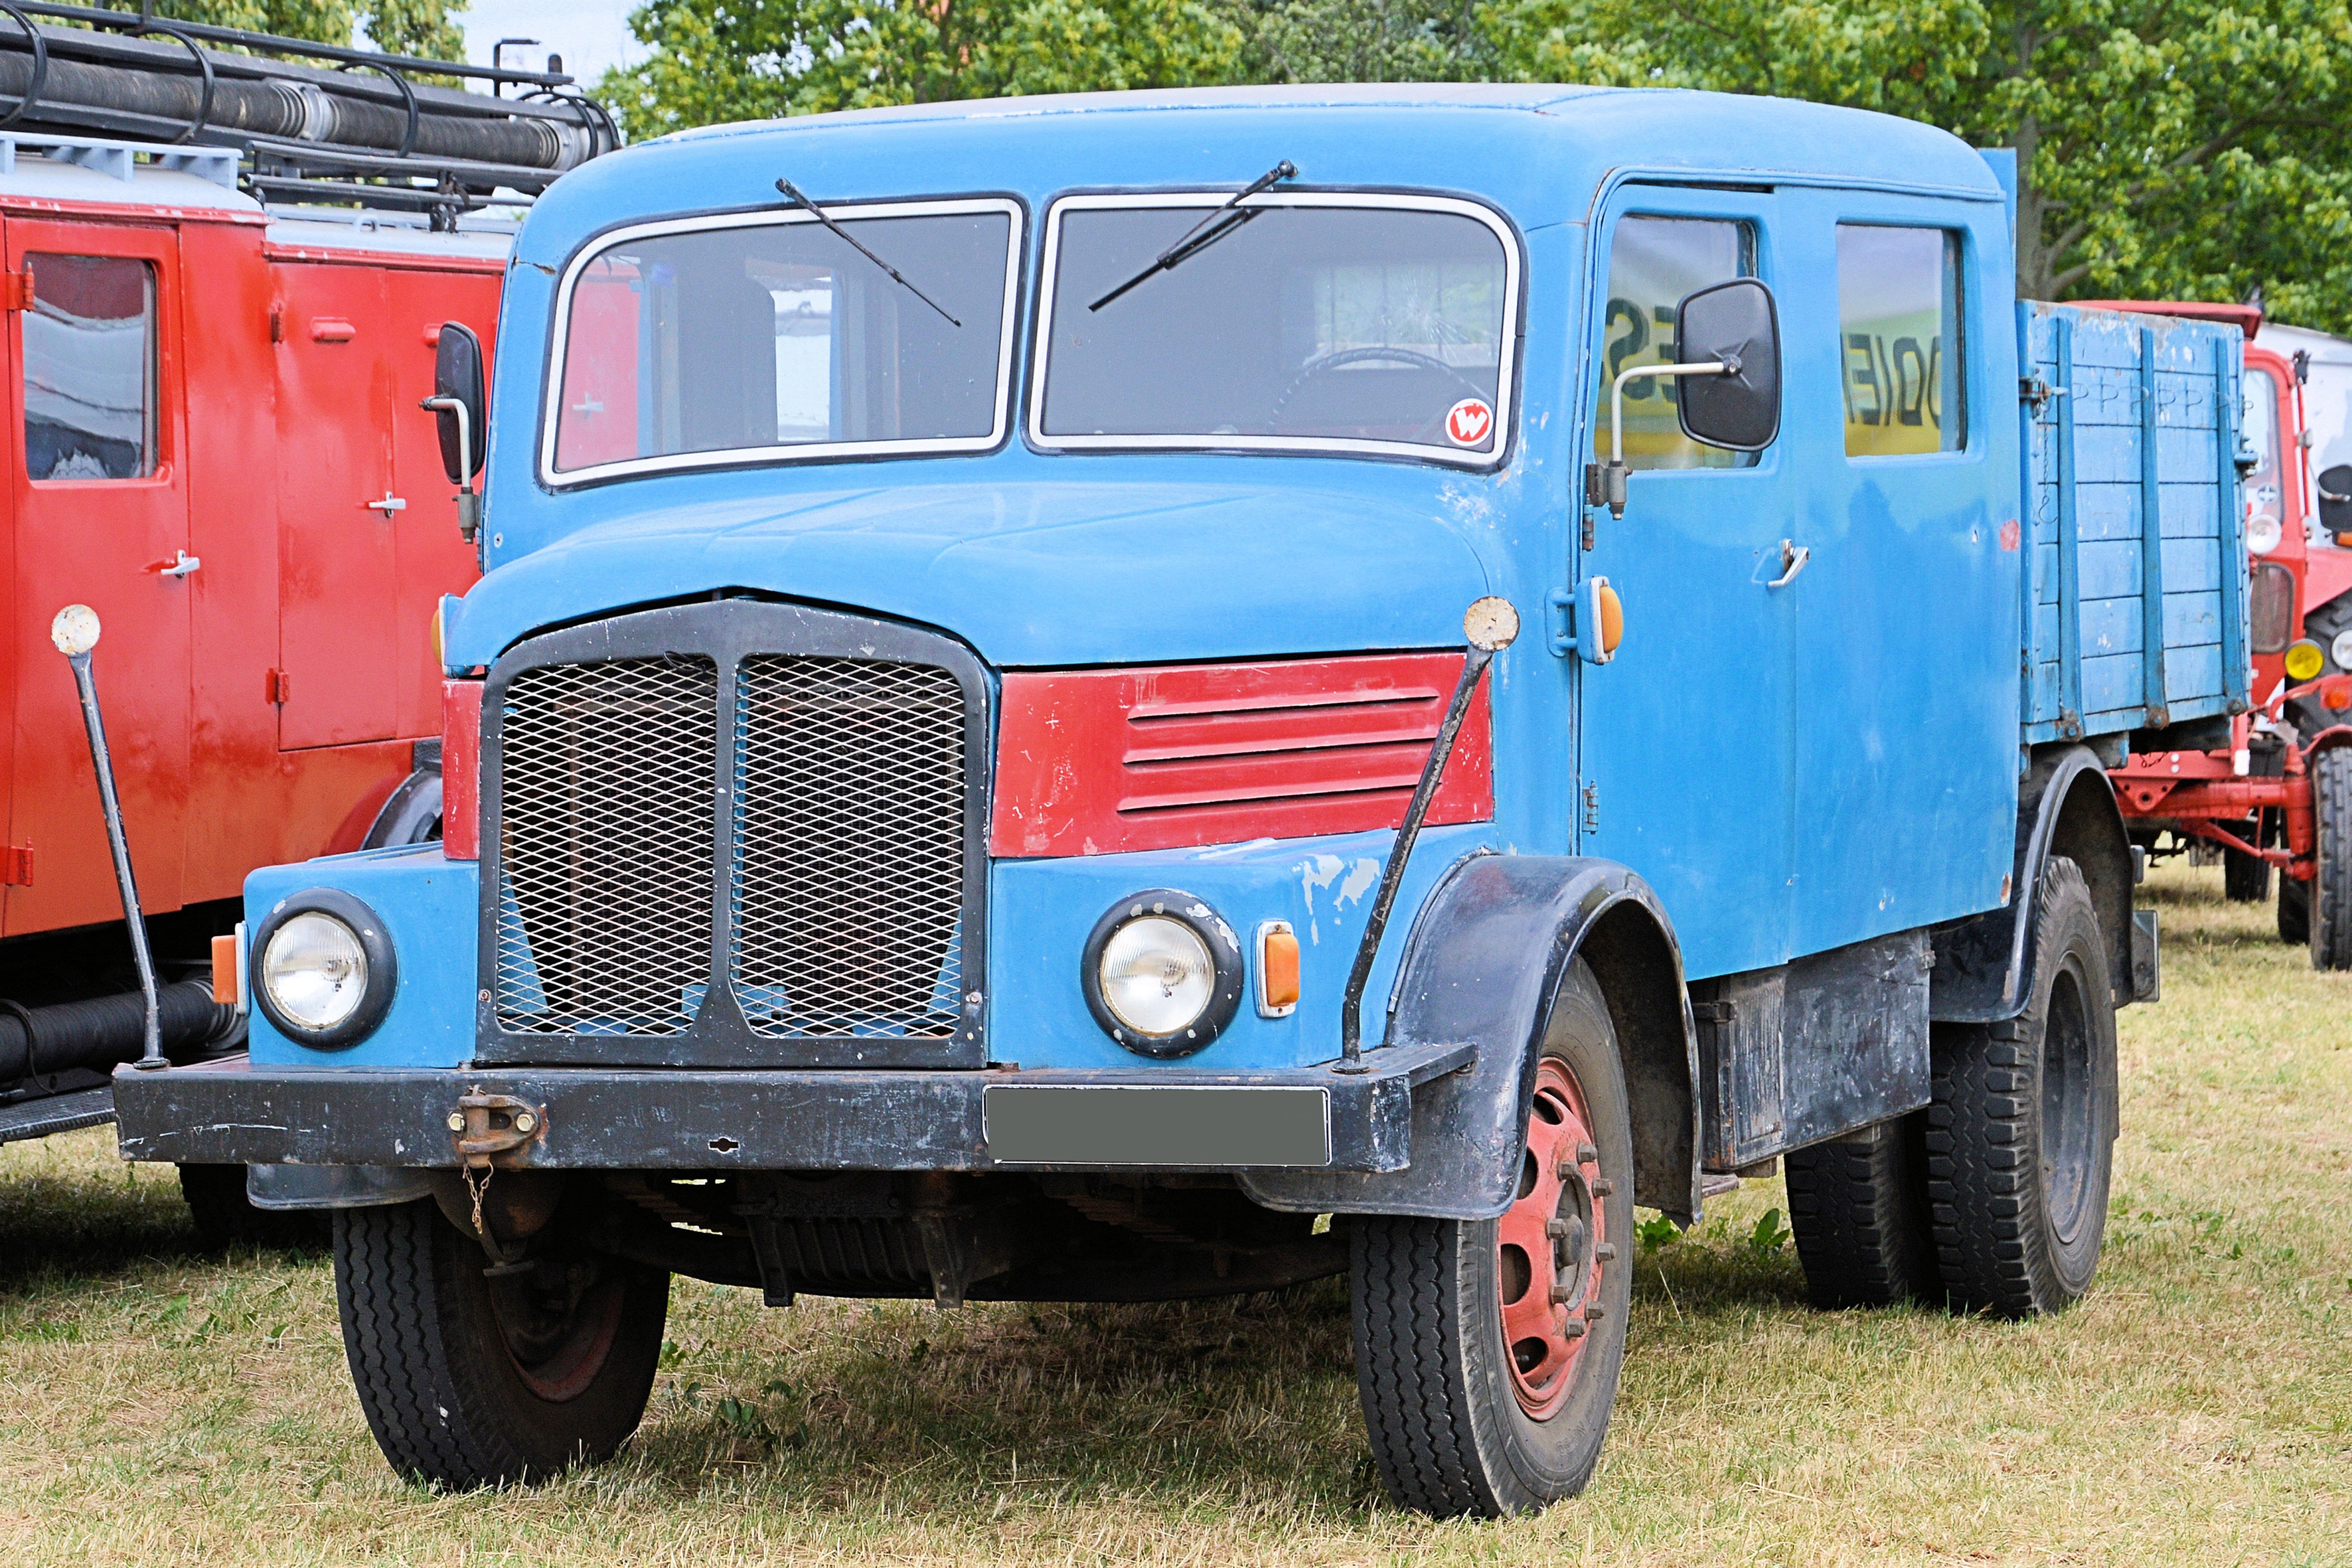
car, van, old, transport, truck, vehicle, motor vehicle, historically, commercial vehicle, antique car, pickup truck, long hauber, h3a, old truck, divided germany, land vehicle, automobile make, fire apparatus